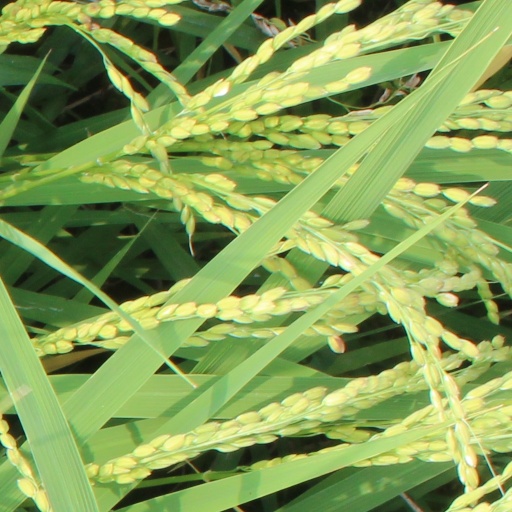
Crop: rice